Jacobus Verheiden

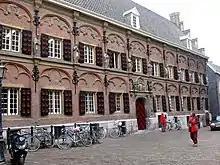
The Latin school in Nijmegen, building dating from 1544.

Verheiden was a delegate from the Synod of Gelderland to the Synod of Dort in 1618.